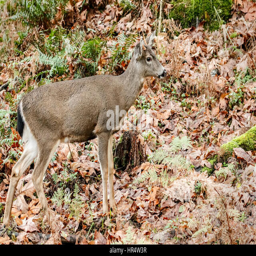
biological species standing in the forest